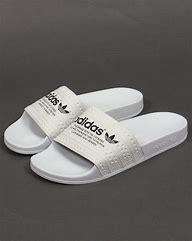
Brand: Adidas
Model: Adilette